11:55

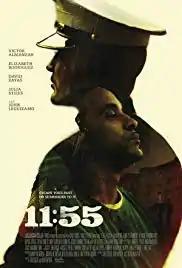

11:55 is a 2016 drama film about a US Marine returning to his hometown, where he struggles to escape his violent past. The film was written by Ari Issler, Ben Snyder, and Victor Almanzar. It was directed by Issler and Snyder, and stars Almanzar, Shirley Rumierk, Goya Robles, Elizabeth Rodriguez, David Zayas, Mike Carlsen, John Leguizamo, and Julia Stiles. The film's plot and sensibility contain echoes to the classic Westerns "High Noon" (1952) and "" (1957).